Somoza family

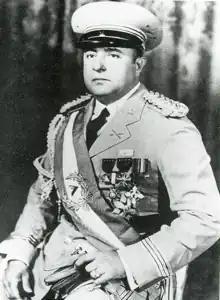
Anastasio Somoza García in 1936

Anastasio Somoza García (1 February 1896 – 29 September 1956) was the founder of the Somoza dictatorship. He was born into a wealthy coffee planter family as the son of senator Anastasio Somoza Reyes and Julia García. He was educated at the Instituto Nacional de Oriente and the Pierce School of Business Administration in Philadelphia. During his time in the United States, he learned the English language and met his wife Salvadora Debayle Sacasa, the daughter of a wealthy and politically connected family.